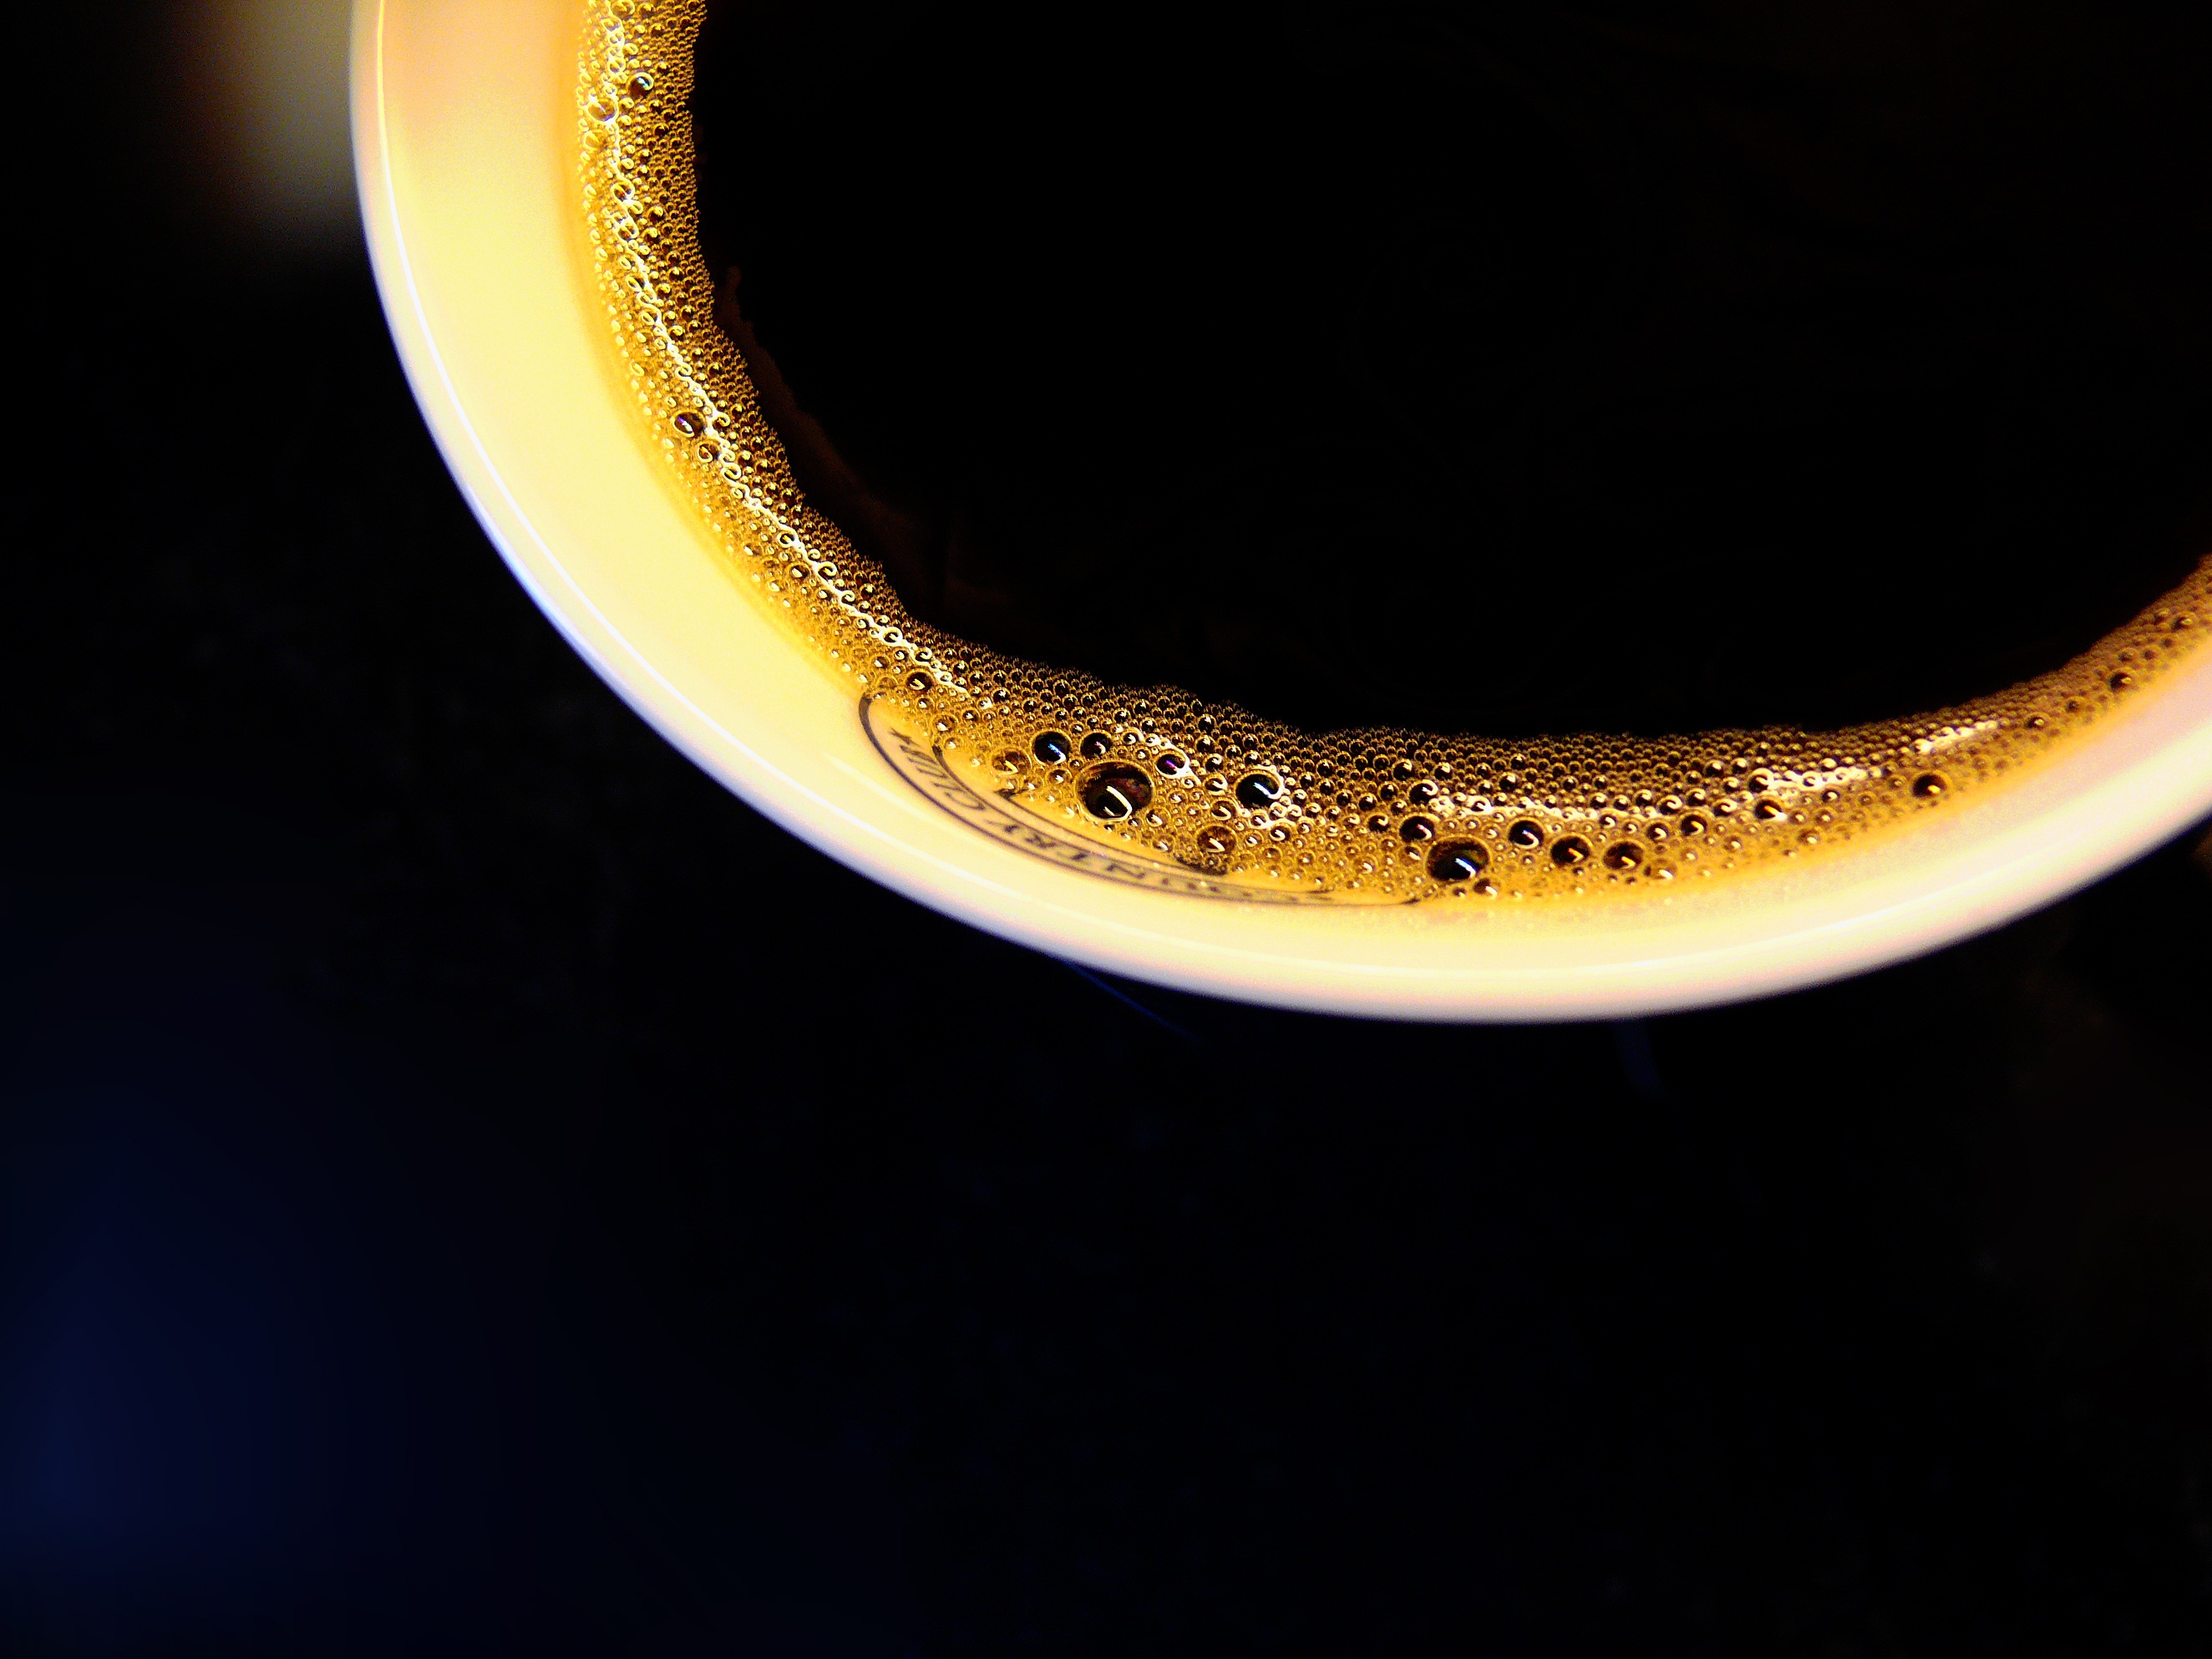
cafe, coffee, photography, aroma, cup, food, drink, yellow, close, coffee cup, circle, close up, jewellery, caffeine, crescent, aromatic, macro photography, instant coffee, fashion accessory